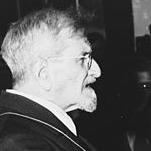
Age: 73